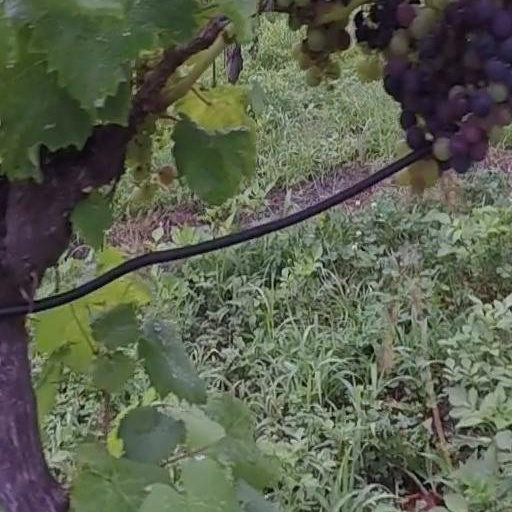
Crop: grape